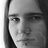
Emotion: neutral